Boardman Bikes

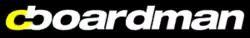
Former logo used between 2007-2015

Boardman Bikes design road bicycles, time trial bicycles, mountain bikes, cyclo-cross bicycles, single-speed bicycles and hybrid bicycles. The Boardman Performance range includes the Pro, Team and Comp levels of specification utilizing carbon fibre and alloy frame designs.